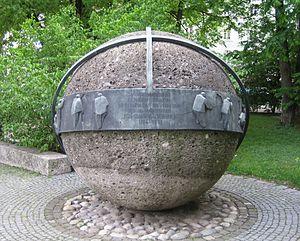
Johann Georg von Soldner est un physicien, mathématicien et astronome allemand.